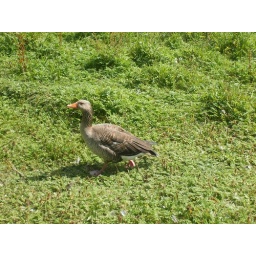
Wild duck beside lake